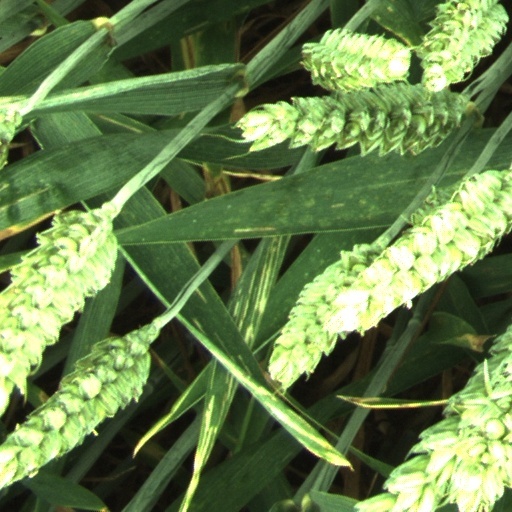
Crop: wheat